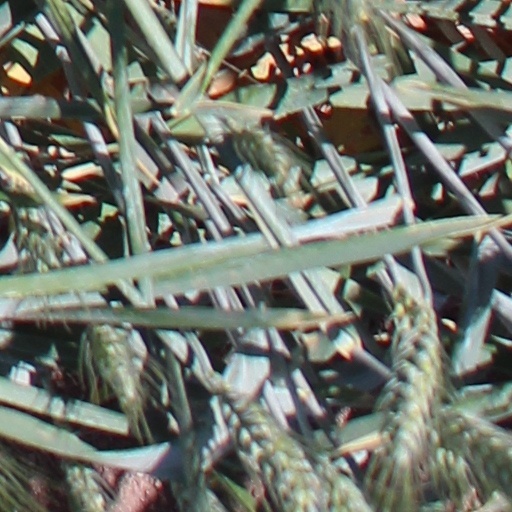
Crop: wheat